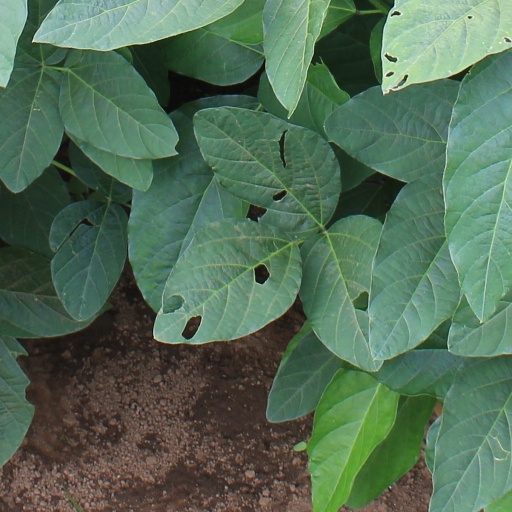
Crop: soybean